Walla Walla Valley Traction Company Car Barn

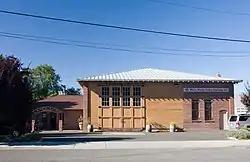

The Walla Walla Valley Traction Company Car Barn, at 1102 W. Cherry in Walla Walla, Washington, was built in 1906. It was listed on the National Register of Historic Places in 1989.